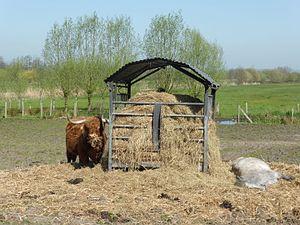
Route des chaumières dans le Marais Vernier (Eure)
Le Marais-Vernier est une région naturelle du département de l'Eure en région Normandie. Issue d'un ancien méandre de la Seine, cette région constitue une dépression semi-circulaire de 4 500 hectares qui regroupe prairies humides, marais, roselières, canaux, mares, étangs, tourbières, courtils et bocages. Cette mosaïque de paysages dans un seul et unique ensemble représente une entité écologique